Renaissance art

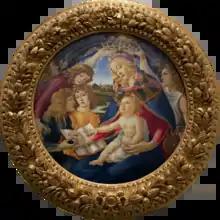
Sandro Botticelli, "Magnificat Madonna", 1480–1481, tempera on panel, Uffizi, Florence

The artists of France (including duchies such as Burgundy) were often associated with courts, providing illuminated manuscripts and portraits for the nobility as well as devotional paintings and altarpieces. Among the most famous were the Limbourg brothers, Flemish illuminators and creators of the Très Riches Heures du Duc de Berry manuscript illumination. Jean Fouquet, painter of the royal court, visited Italy in 1437 and reflects the influence of Florentine painters such as Paolo Uccello. Although best known for his portraits such as that of Charles VII of France, Fouquet also created illuminations, and is thought to be the inventor of the portrait miniature.